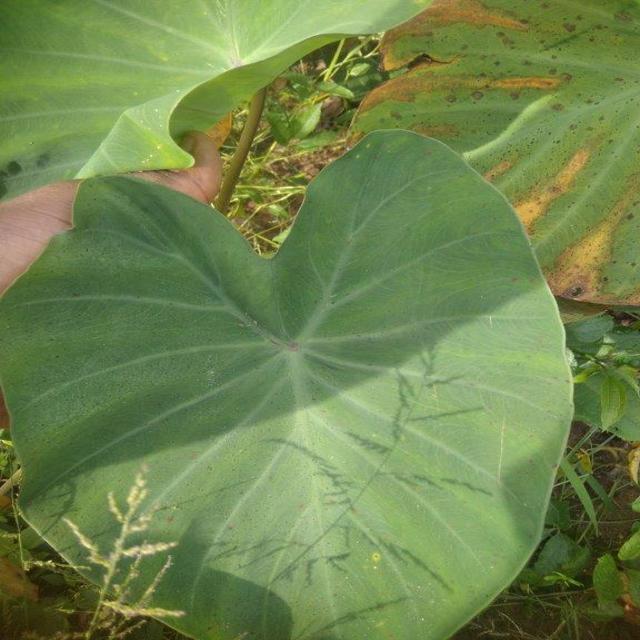
Label: Healthy